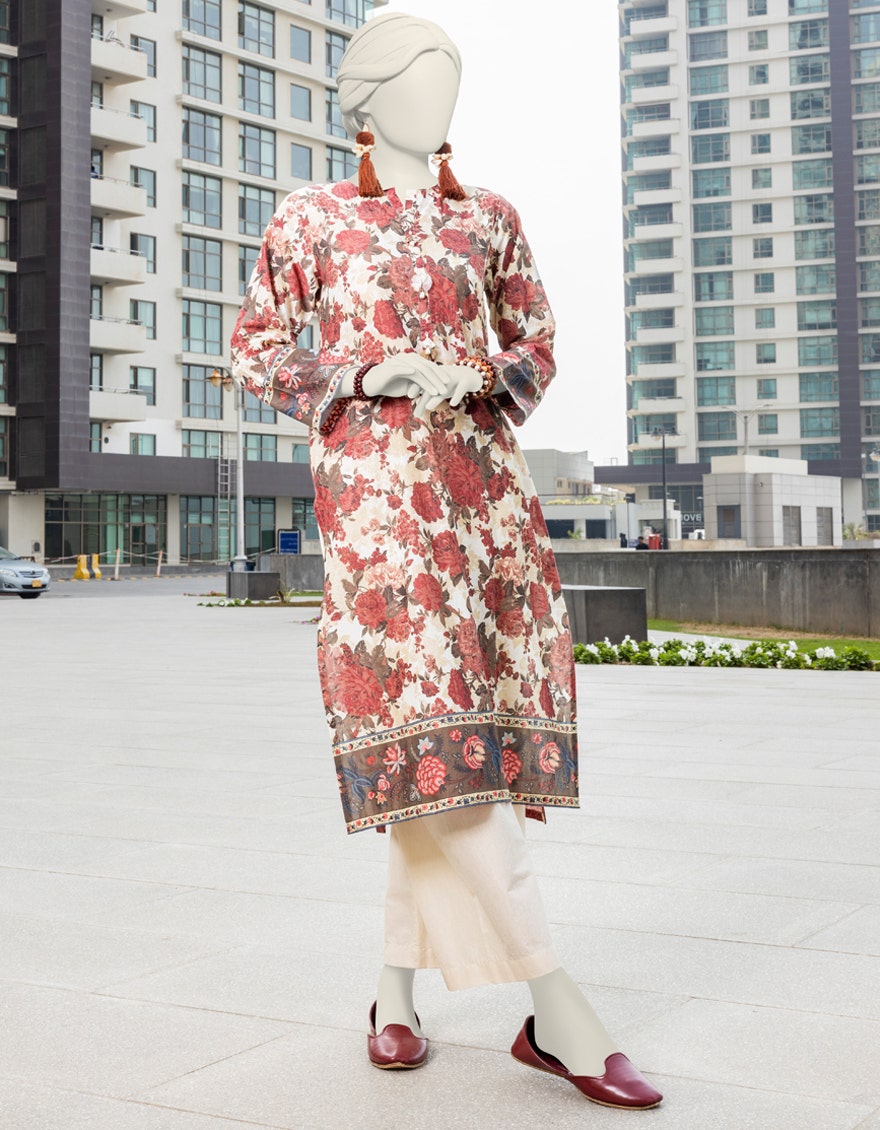
red multi printed cotton tunic with dupatta